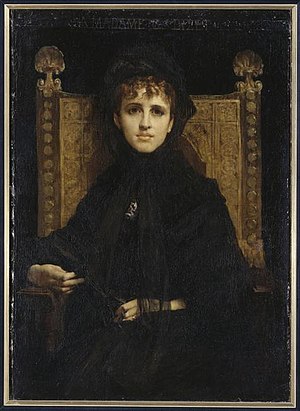
På sporet af den tabte tid / Handlingen
Jules-Élie Delaunay: Portræt af Georges Bizets enke Geneviève Straus (1878), Paris, musée d'Orsay. I hendes salon færdedes Charles Haas, model for Prousts Swann.
På sporet af den tabte tid er en roman af Marcel Proust. Første del kom i 1913. Efter forfatterens død i 1922 foretog familien en redigering af resten, så romanen kunne fremtræde som færdiggjort. Proust havde planlagt store afsnit, som han ikke nåede at skrive. I sin overordnede komposition er romanen dog færdig, idet sidste bind var færdigt ret tidligt.